Frances Valintine

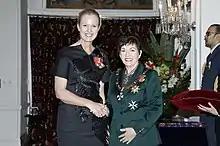
Valintine (left) in 2018, after her investiture as a Companion of the New Zealand Order of Merit by the governor-general, Dame Patsy Reddy

In the 2018 New Year Honours, Valintine was appointed a Companion of the New Zealand Order of Merit, for services to education and the technology sector.